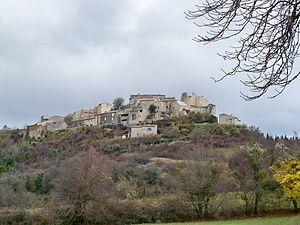
vue sur le village de Vachères (04)
Vachères est une commune française, située dans le département des Alpes-de-Haute-Provence en région Provence-Alpes-Côte d'Azur.